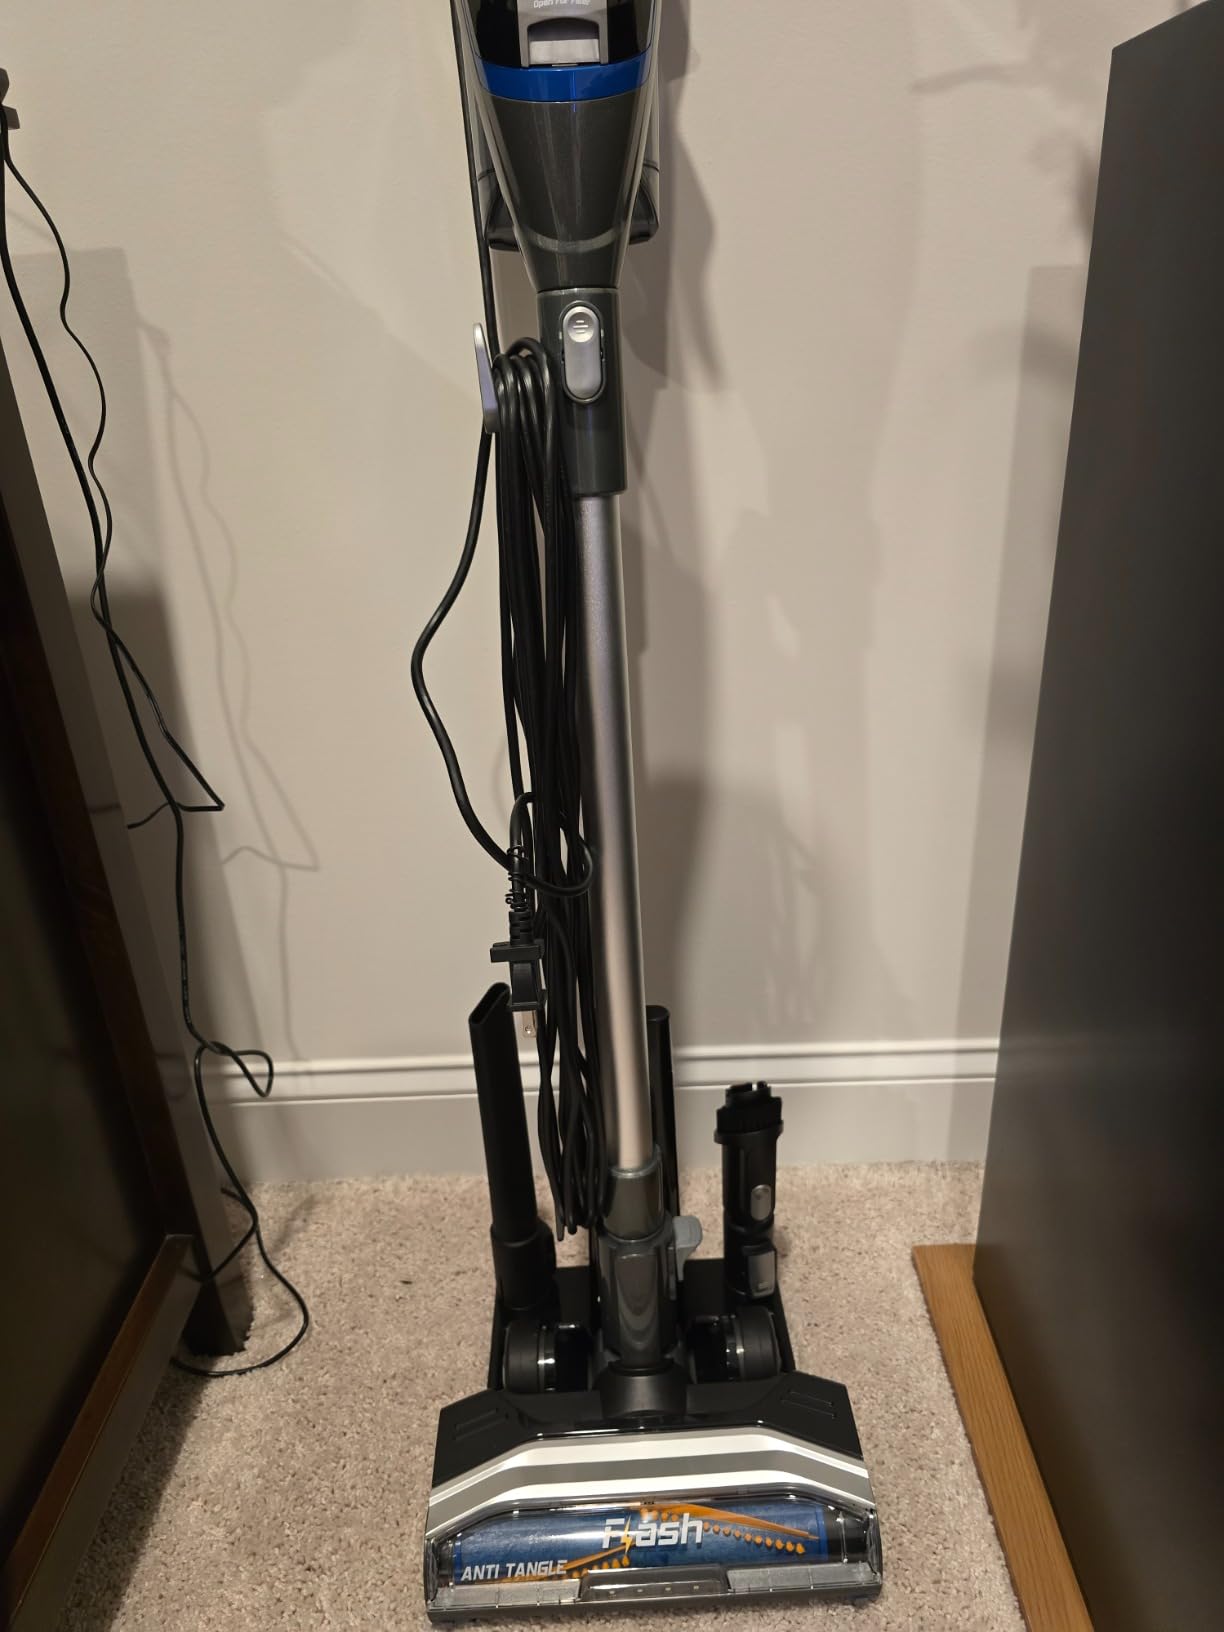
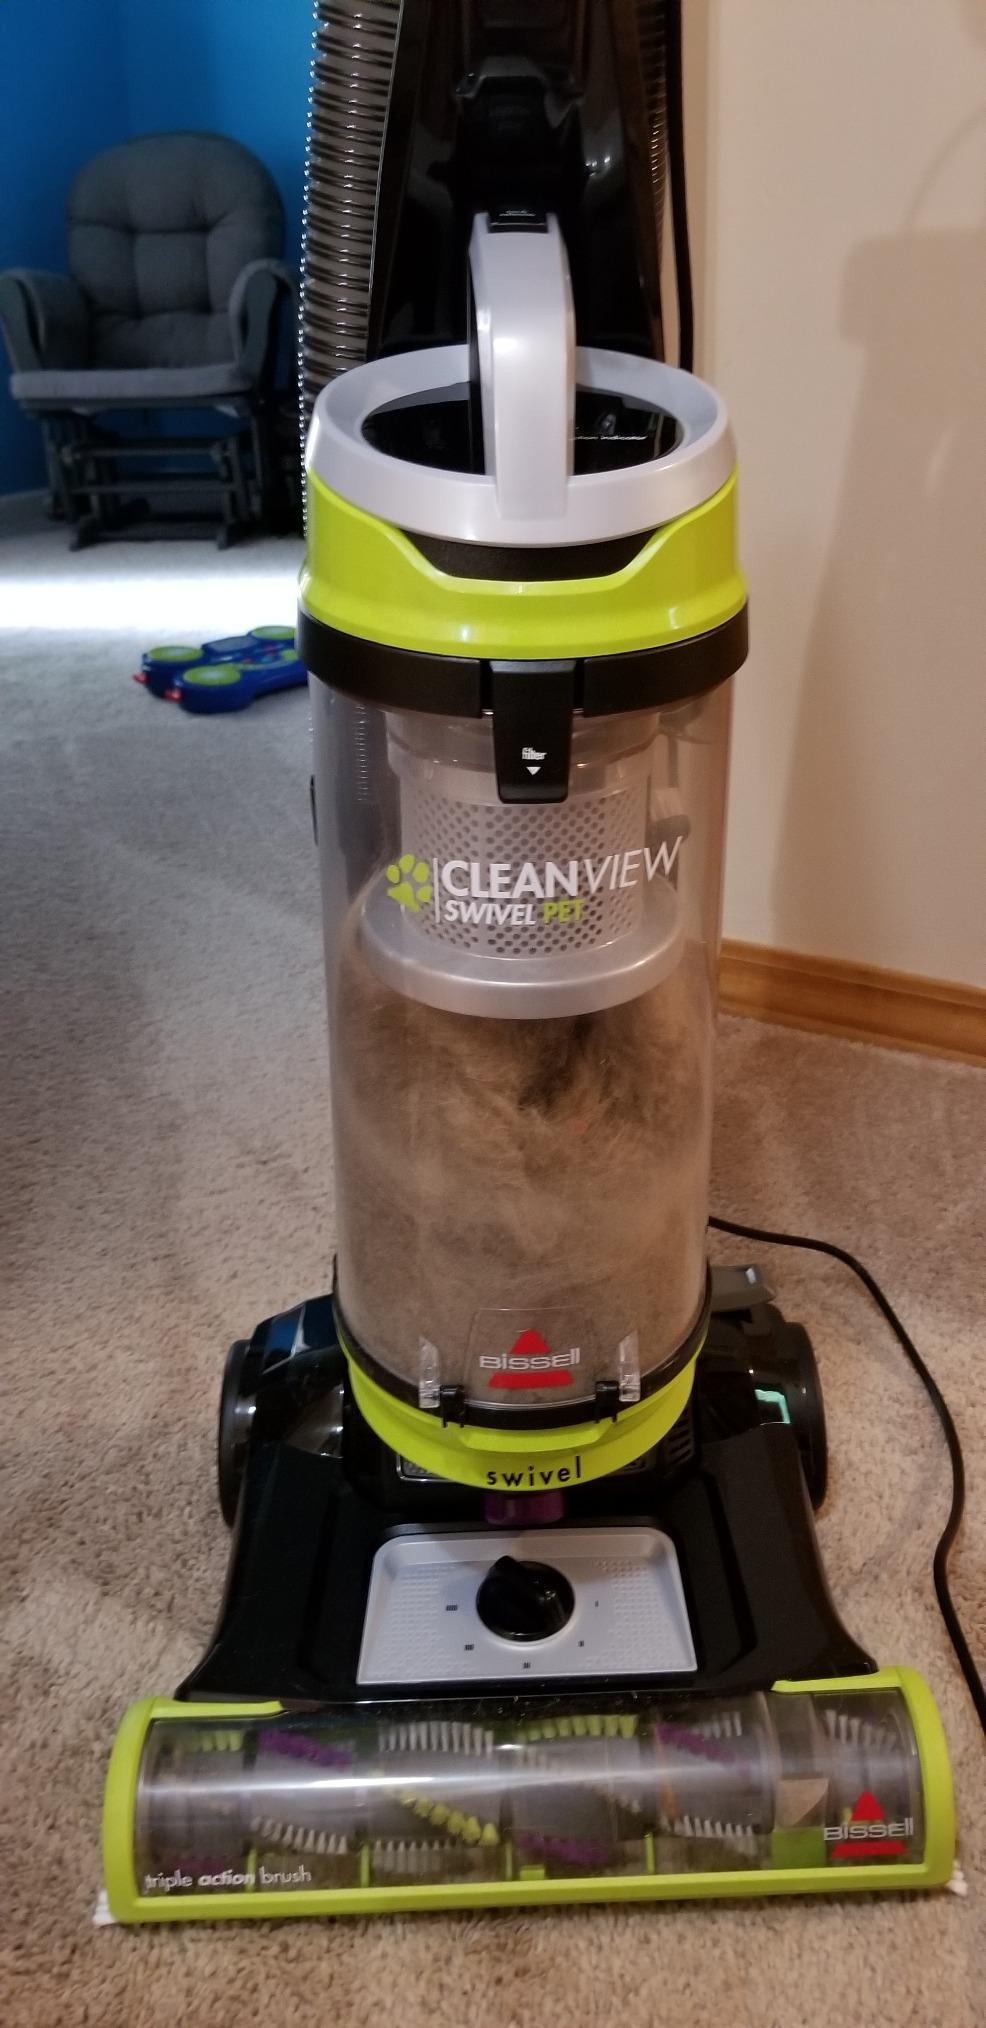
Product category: items_vacuum
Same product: no